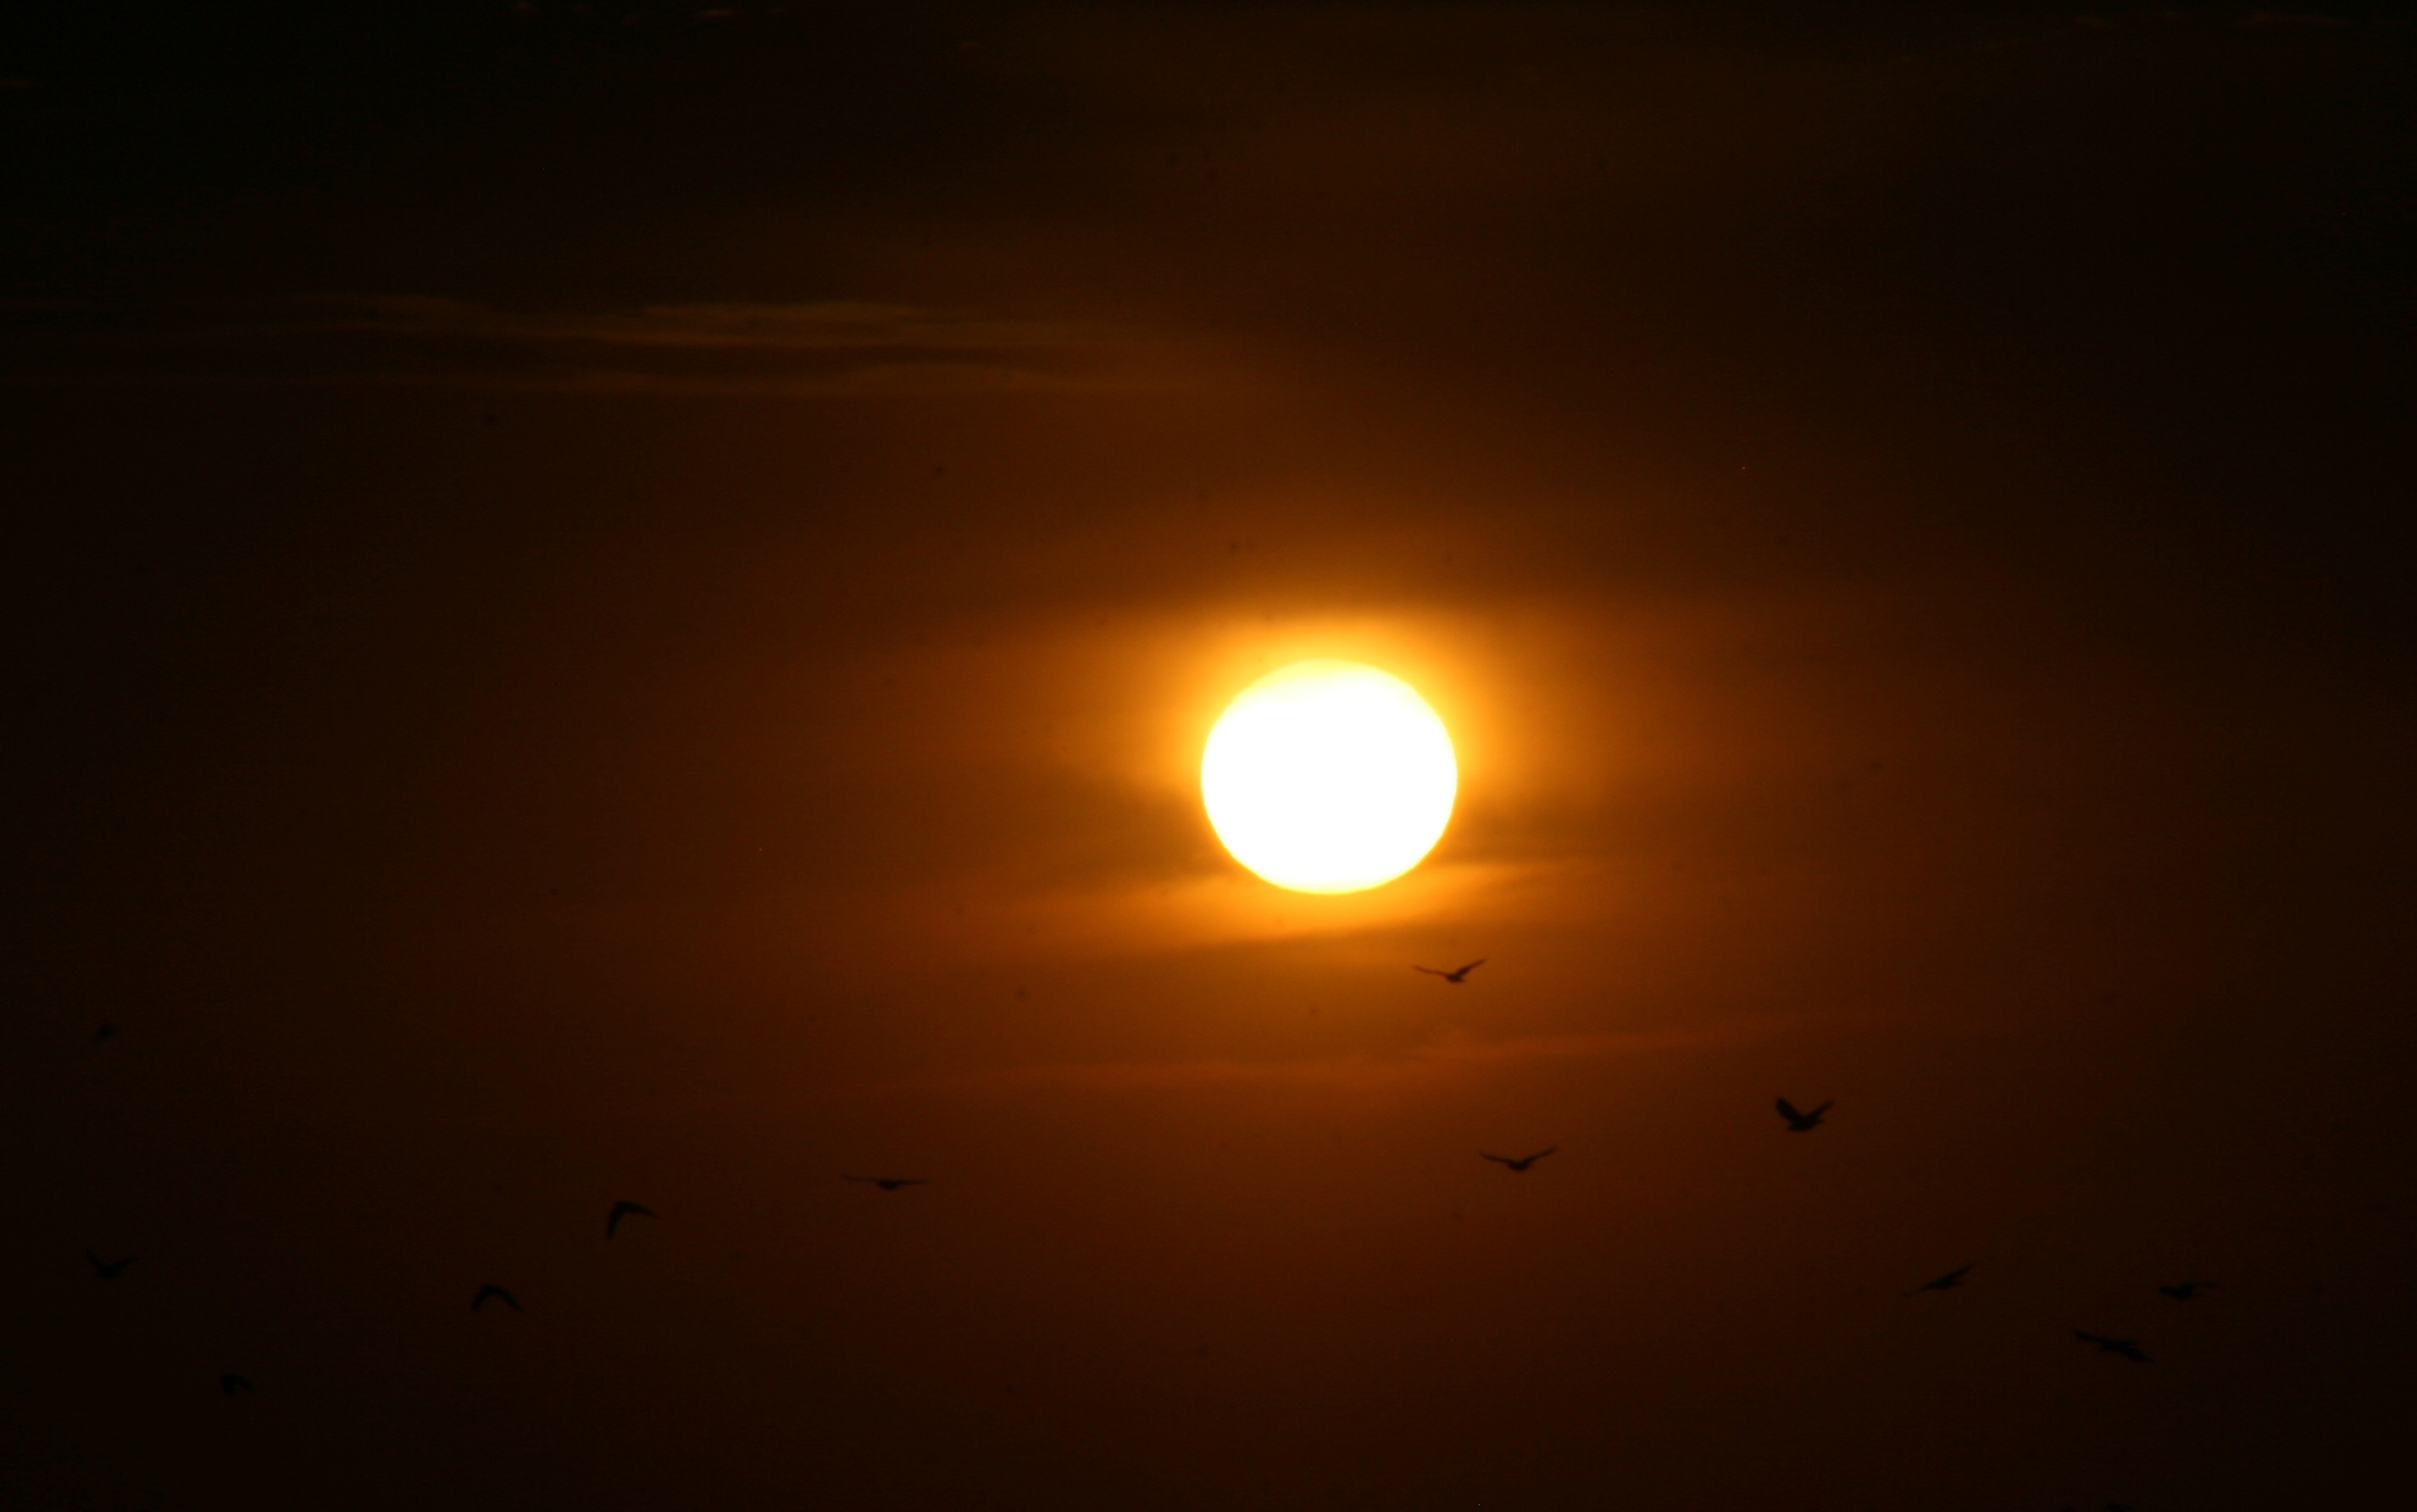
light, sky, sun, sunrise, sunset, sunlight, atmosphere, red, fire, darkness, moon, in the evening, birds, astronomical object, celestial event